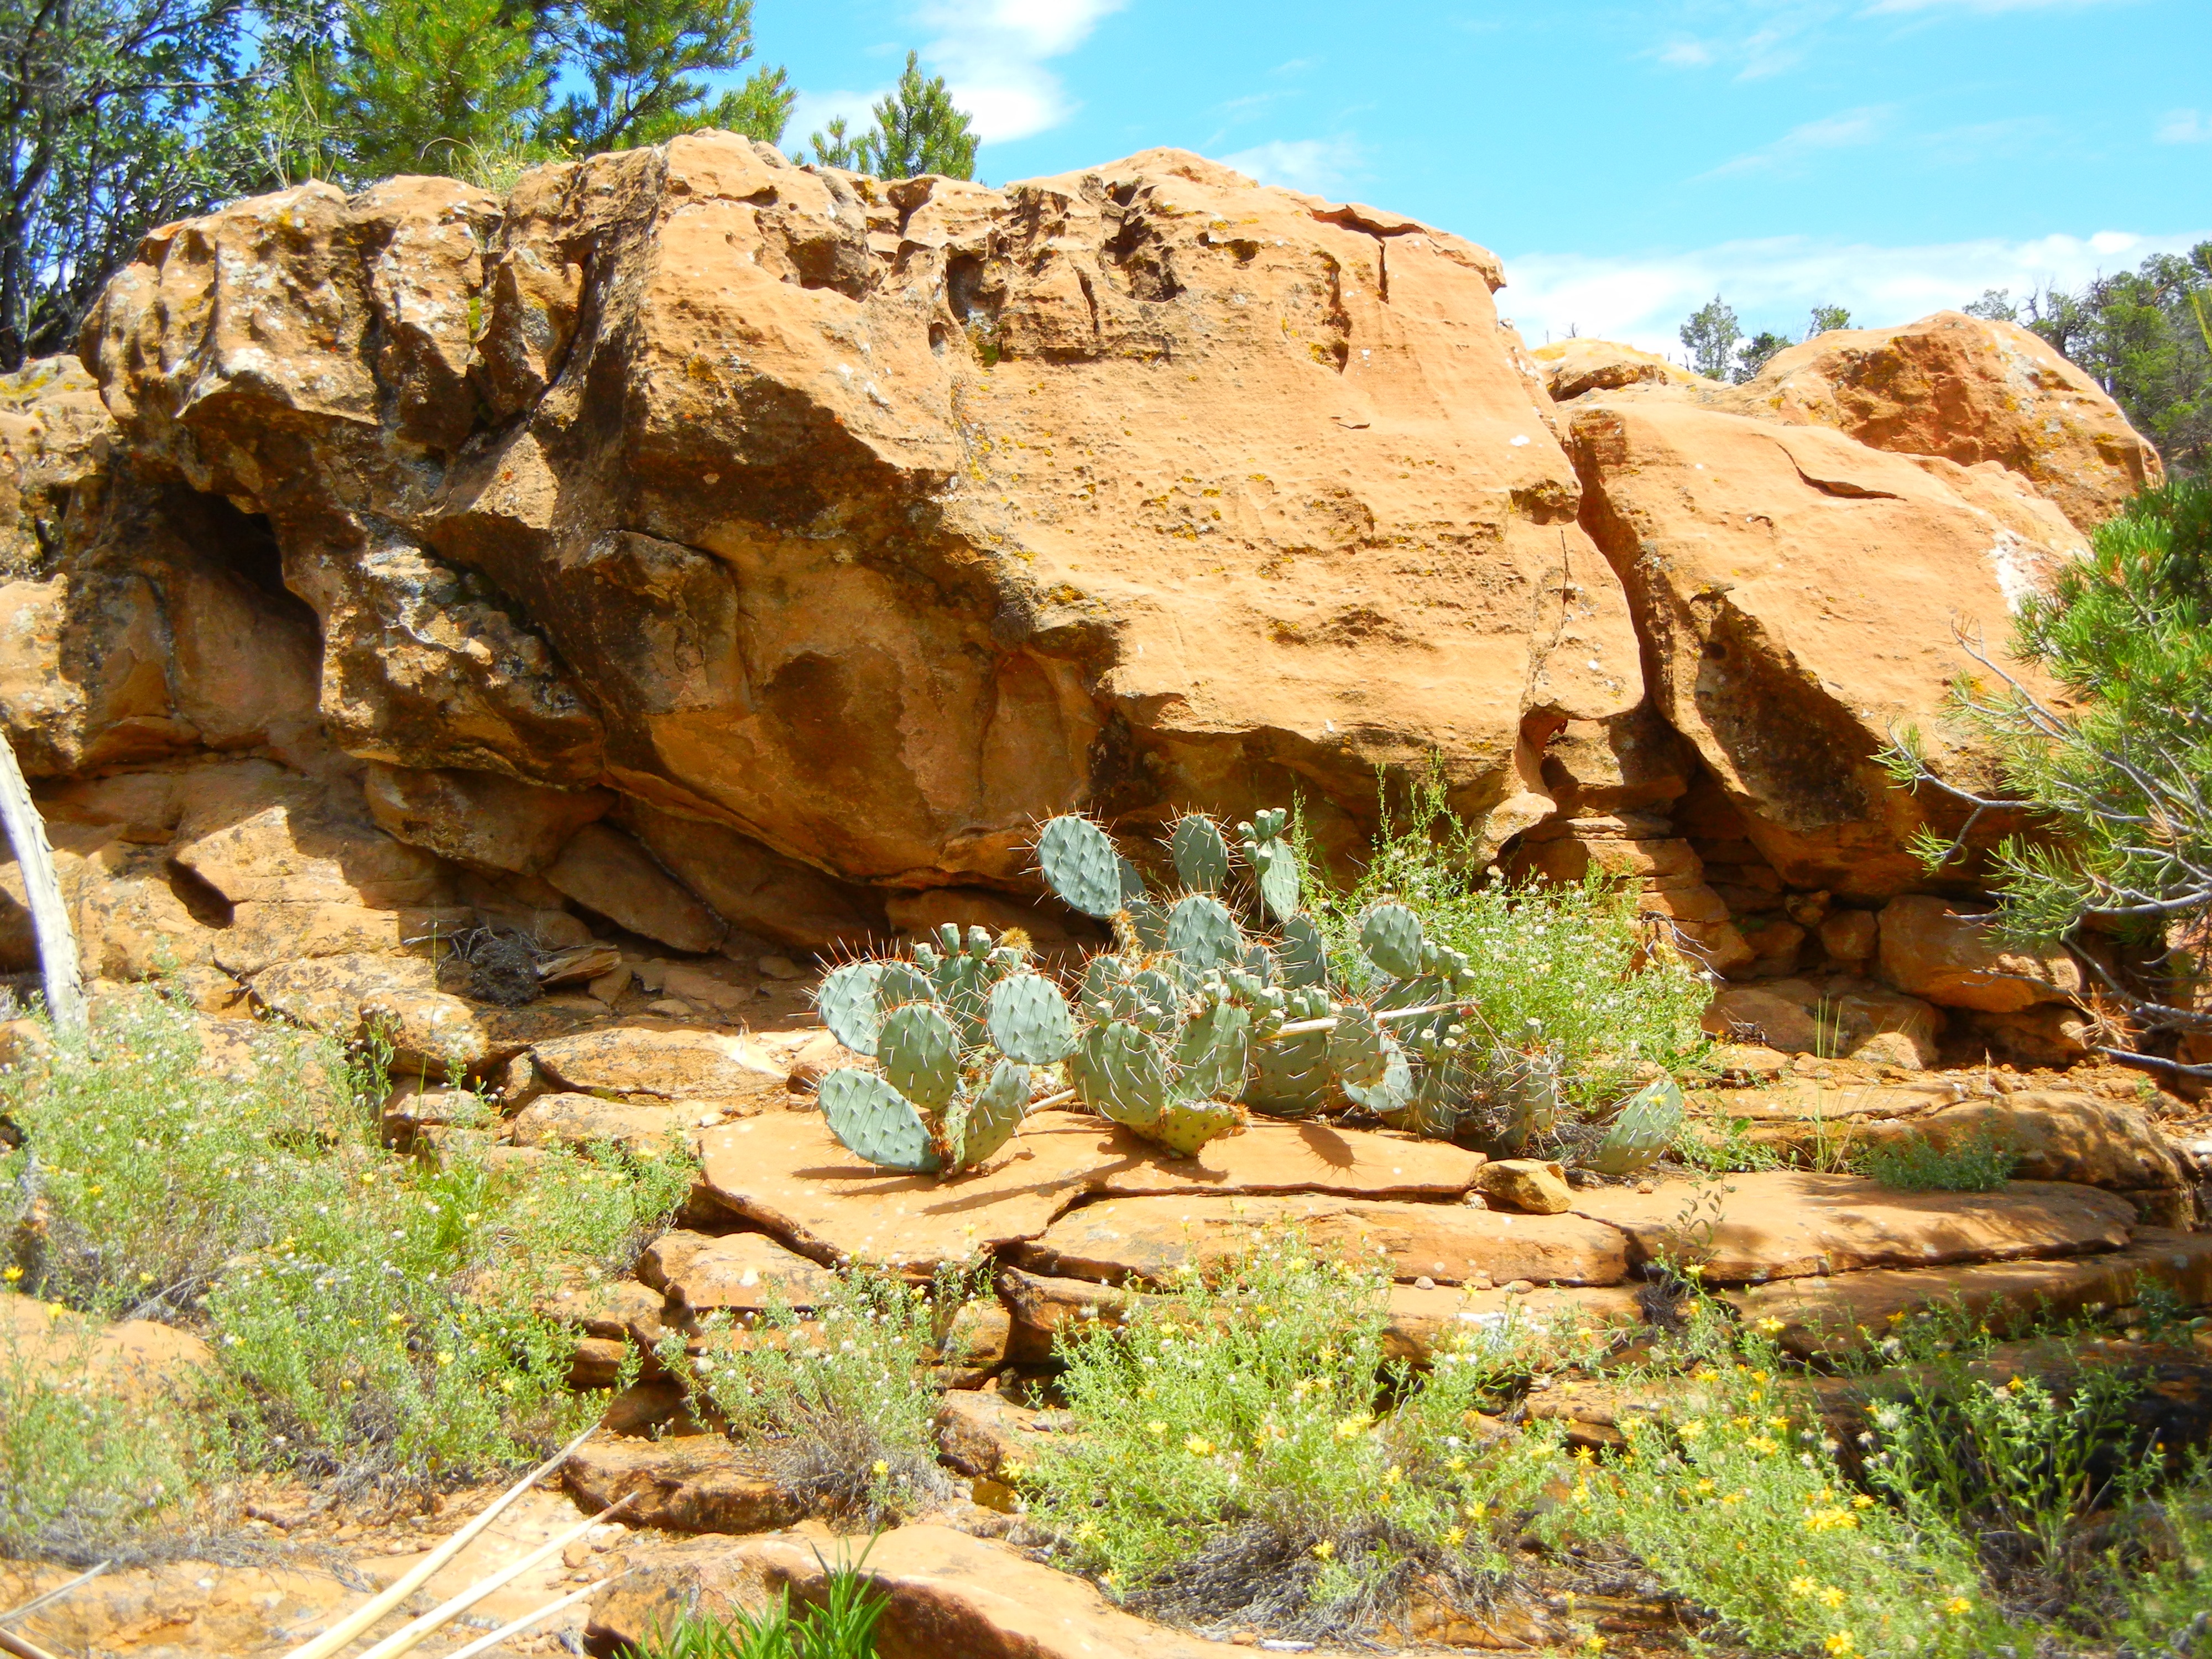
landscape, nature, rock, wilderness, cactus, trail, valley, travel, formation, arch, america, soil, canyon, terrain, national park, geology, outcrop, badlands, boulder, ecosystem, wadi, bedrock, yellow stone, natural environment